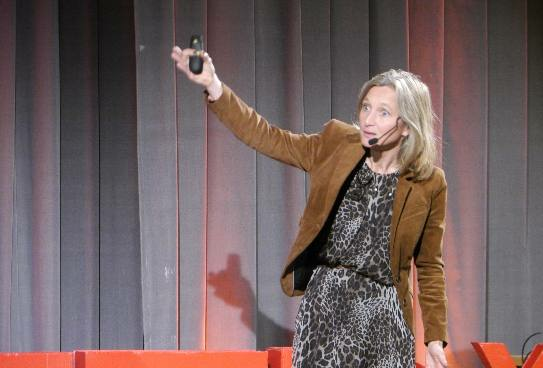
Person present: Yes